The Sad Shepherd

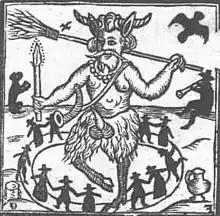
Contemporary depiction of Puck: title-page of "Robin Goodfellow: His Mad Pranks and Merry Jests", 1639

Puck-Hairy reveals himself in the forest, and lists his offices, with their necessities, briefly; after which, Douce entering in the habit of Earine, is pursued by Karol; who (mistaking her at first to be his sister) questions her how she came by those garments. She answers, by her mother's gift. The Sad Shepherd coming in the while, she runs away affrighted, and leaves Karol suddenly; Æglamour thinking it to be Earine's ghost he saw, falls into a melancholic expression of his fantasy to Karol, and questions him sadly about that point, which moves compassion in Karol of his mistake still. When Clarion and Lionel enter to call Karol to Amie, Karol reports to them Æglamour's passion, with much regret. Clarion resolves to seek him. Karol to return with Lionel. By the way, Douce and her mother (in the shape of Marian) meet them, and would divert them, affirming Amie to be recovered, which Lionel wondered at to be so soon. Robin Hood enters, they tell him the relation of the witch, thinking her to be Marian; Robin suspecting her to be Maudlin, lays hold of her girdle suddenly, but she striving to get free, they both run out, and he returns with the enchanted belt broken. She following turns into her own shape, demanding the belt, but at a distance, as fearing to be seized upon again; and seeing she cannot recover it, falls into a rage, and cursing, resolving to trust to her old arts, which she calls her daughter to assist in. The shepherds, content with this discovery, go home triumphing, make the relation to Marian. Amie is gladdened with the sight of Karol, and the others. In the meantime, enters Lorel, with purpose to rape Earine, and calling her forth to that end, he by the hearing of Clarion's footing is stayed, and forced to commit her hastily to the tree again; where Clarion coming by, and hearing a voice singing, draws near to it; but Æglamour hearing it also, and knowing it to be Earine's, falls into a superstitious commendation of it; as being an angel's, and in the air; when Clarion spies a hand put forth from the tree, and makes towards it, leaving Æglamour to his wild fantasy, who quits the place: and Clarion beginning to court the hand, and caress it, there arises a mist suddenly, which darkening all the place, Clarion loses himself and the tree where Earine is enclosed, lamenting his misfortune, with the unknown nymph's misery. The air clearing, enters the witch, with her son and daughter, tells them how she had caused that late darkness, to free Lorel from surprisal, and his prey from being rescued from him: bids him look to her, and lock her up more carefully, and follow her, to assist a work she has in hand of recovering her lost girdle; which she laments the loss of with curses, execrations, wishing confusion to their feast and meeting, sends her son and daughter to gather certain simples for her purpose, and bring them to her dell. This Puck hearing, prevents, and shows her error still. The huntsmen having found her footing, follow the track, and chase after her. She gets to her dell, and takes her form. Enter the huntsmen, Aiken has spied her sitting with her spindle, threads, and images. They are eager to seize her presently, but Aiken persuades them to let her begin her charms, which they do. Her son and daughter come to her; the huntsmen are affrighted as they see her work go forward. And overhasty to apprehend her, she escapes them all, by the help and delusions of Puck.